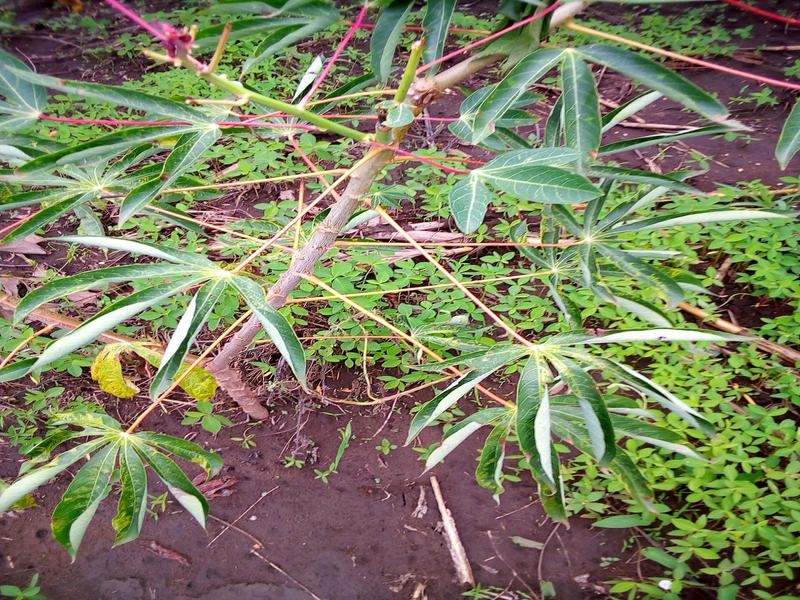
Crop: cassava
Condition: healthy